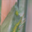
Label: caterpillar